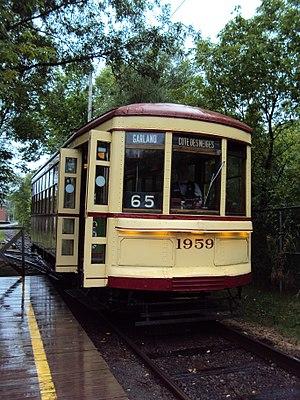
Le Musée ferroviaire canadien est un musée des transports sur rail situé à Delson en Montérégie, Québec. Il est également connu sous le nom commercial Exporail qui lui a été attribué lors de sa dernière campagne de développement. Il détient la plus importante collection au Canada d'équipements ferroviaires, soit plus de 160 véhicules dont des locomotives, des wagons de marchandises, des voitures pour passagers, et des tramways. De plus, Exporail conserve près de 10 000 petits objets, 400 000 documents d'archives. Le centre d'archives est agréé et est ouvert la semaine au public. Plusieurs activités extérieures sont accessibles aux visiteurs durant l'été dont une balade en tramway, un circuit de train de jardin et un train de passagers.
Le tramway de Montréal désigne un réseau de tramways canadiens existant à Montréal, de 1861 à 1959. Il débute au centre-ville puis se développe vers la banlieue pour devenir le moyen de transport collectif principal de la métropole canadienne, atteignant 510 kilomètres de rails en 1933.